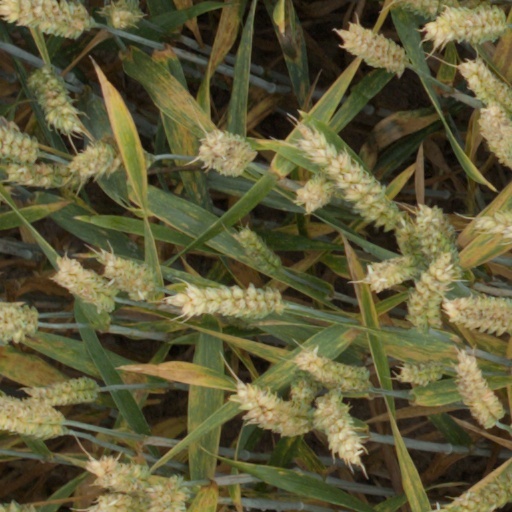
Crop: wheat